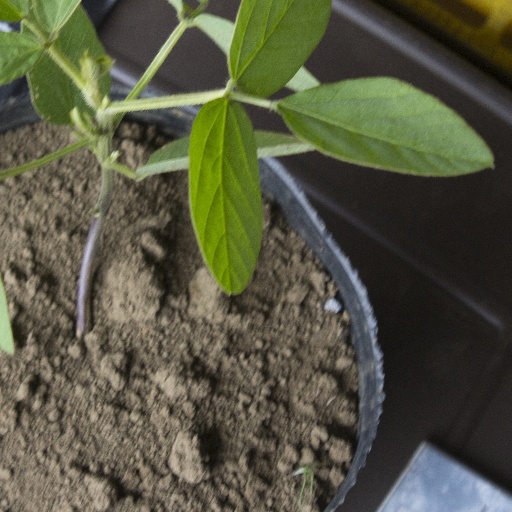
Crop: soybean